Sail training

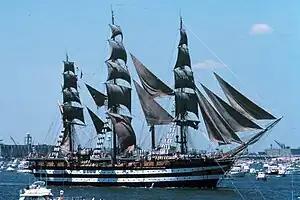
, launched in 1931.

While many countries of the world operated sailing ships as training ships for officers in their merchant marine in the 1920s and 30s, several sailing ship owners such as Carl Laeisz and Gustaf Erikson determined that there was still a profit to be made from the last of the sailing ships.